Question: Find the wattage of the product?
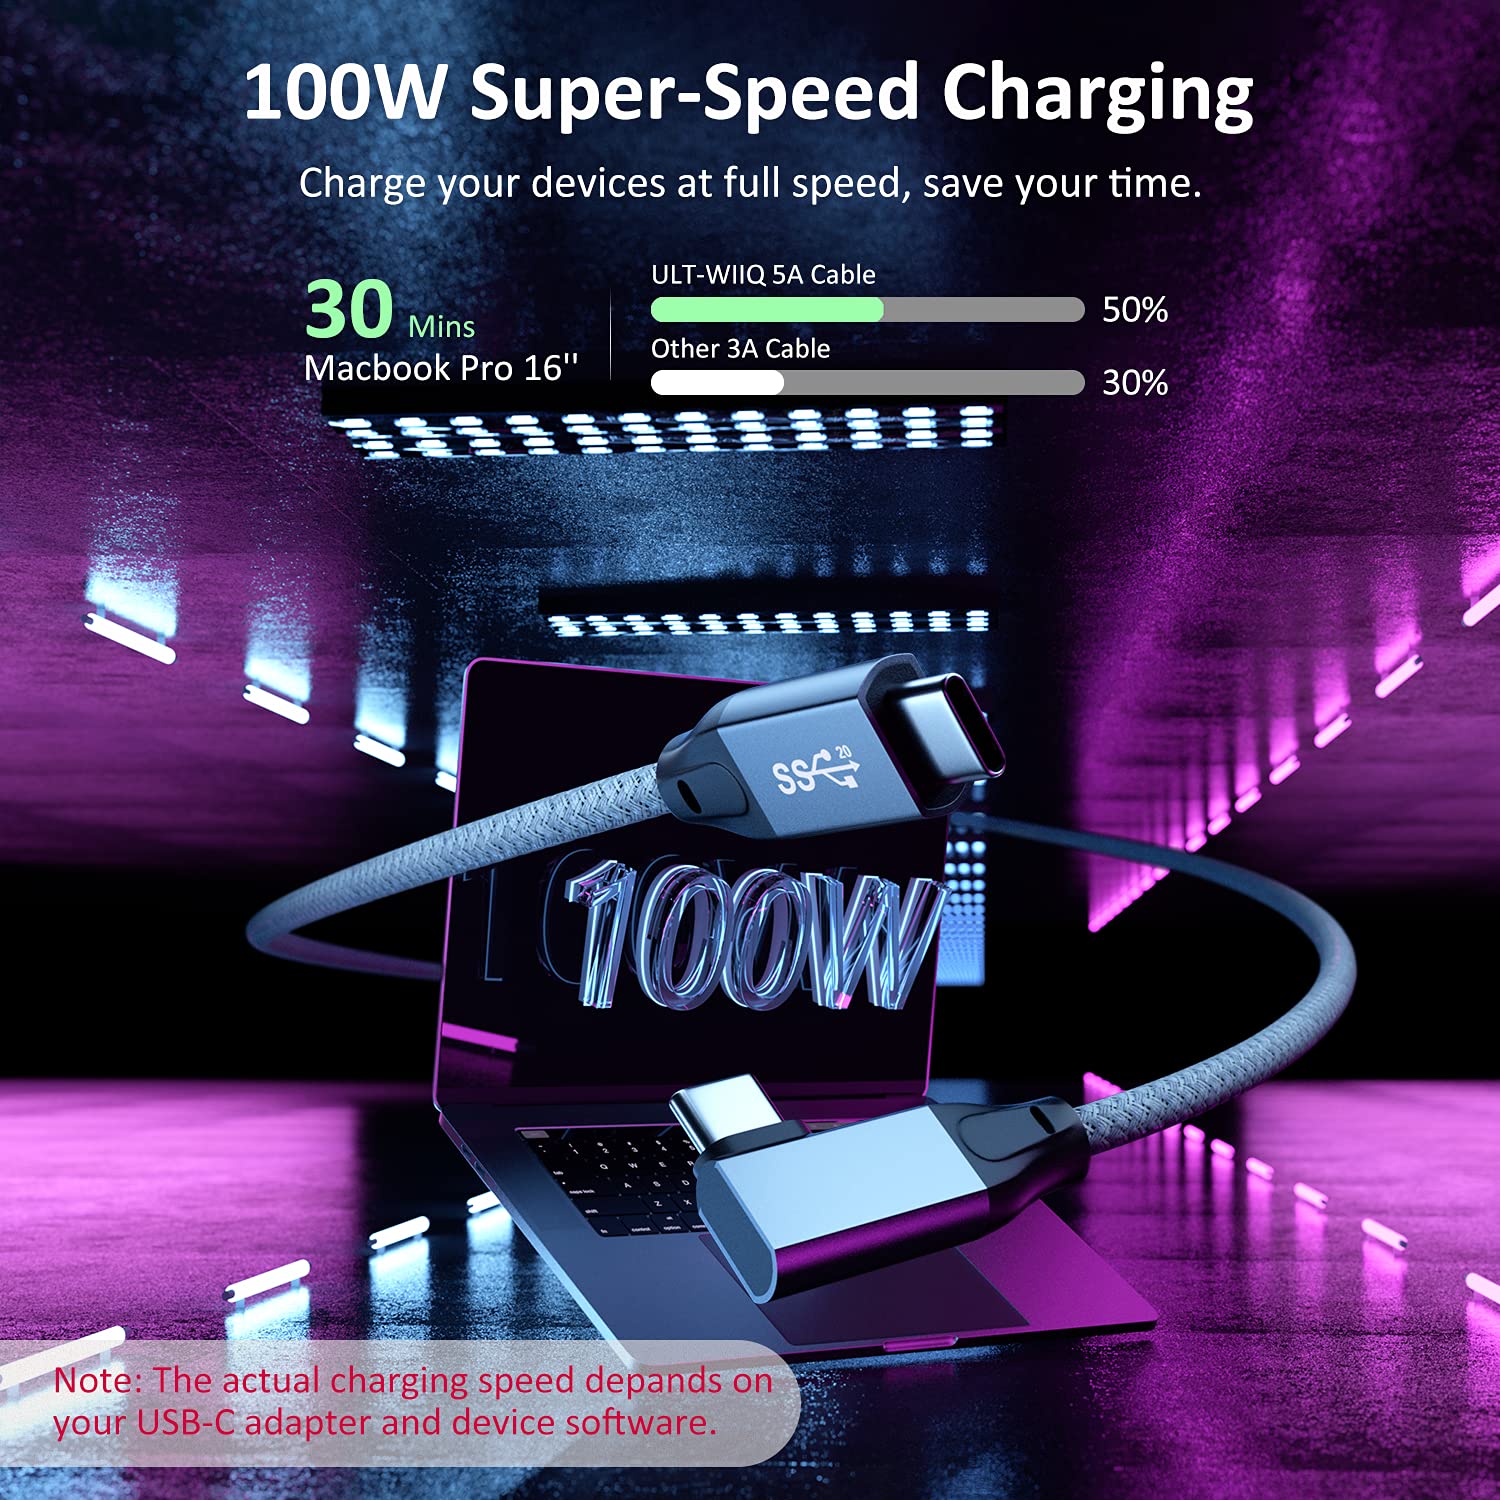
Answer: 100.0 watt